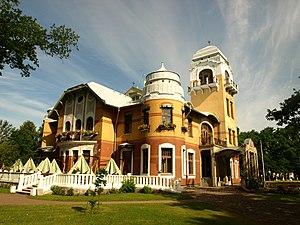
Ewald Ammende était un journaliste estonien, défenseur des droits de l'homme et homme politique d'origine allemande baltique.